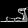
Label: Sandal